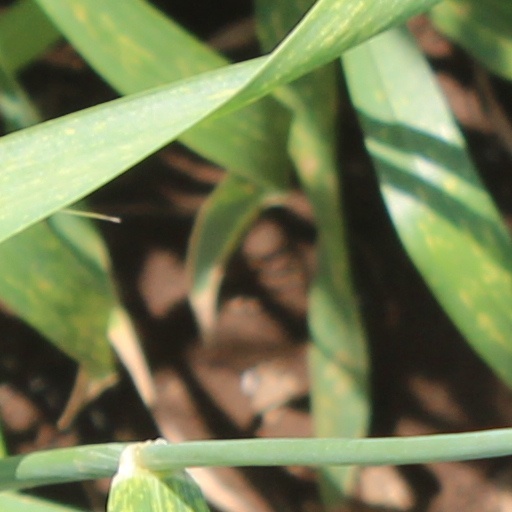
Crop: wheat